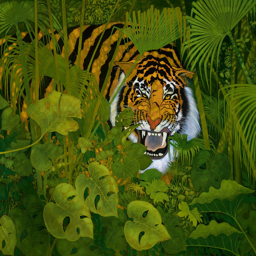
animal in the jungle painting - photo #